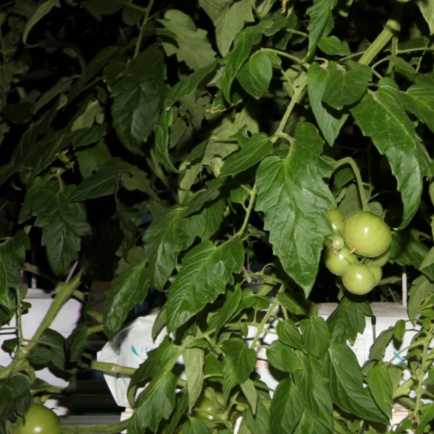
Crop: tomato